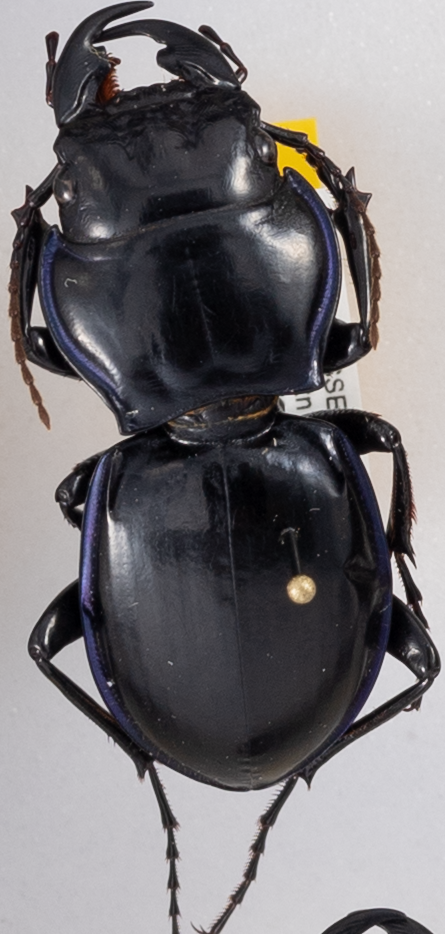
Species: Pasimachus punctulatus
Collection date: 2017-06-27 04:00:00
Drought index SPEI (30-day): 0.534
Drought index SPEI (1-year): -0.62
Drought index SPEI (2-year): -0.48